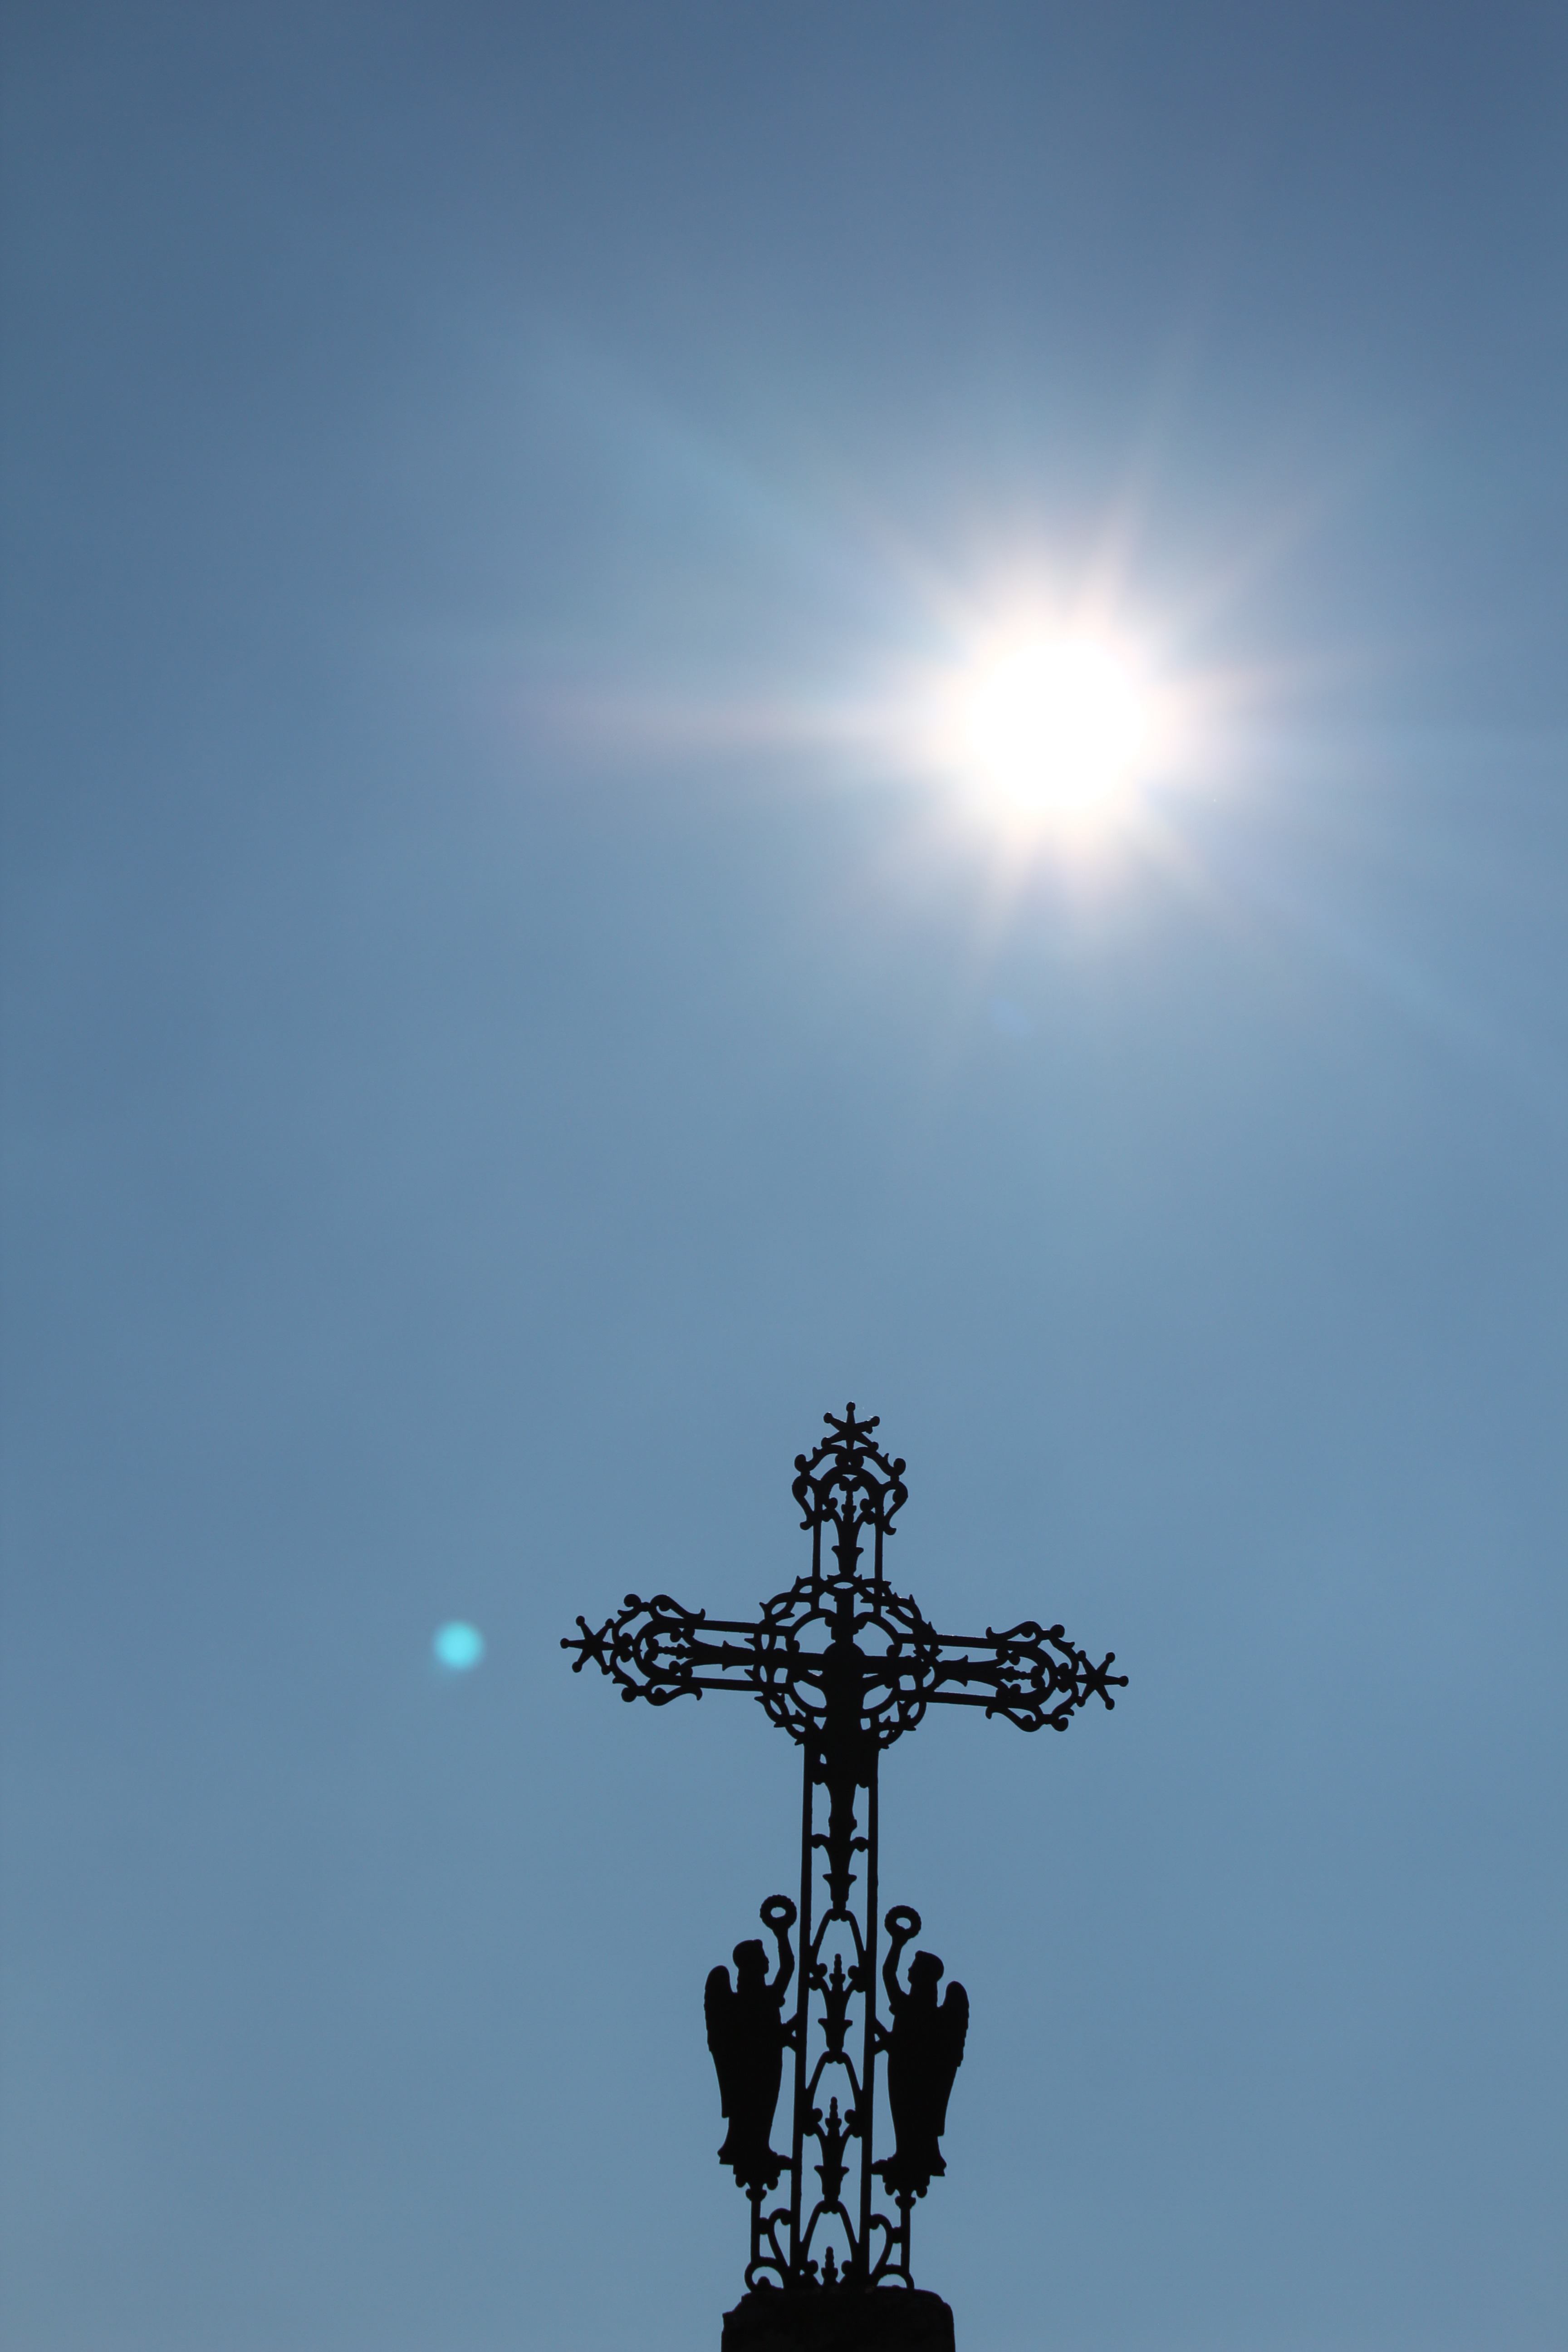
nature, light, cloud, sky, sunlight, summer, reflection, symbol, blue, street light, cross, lighting, blue sky, light fixture, by, sol, cruz, iron, atmosphere of earth